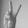
ASL letter: V